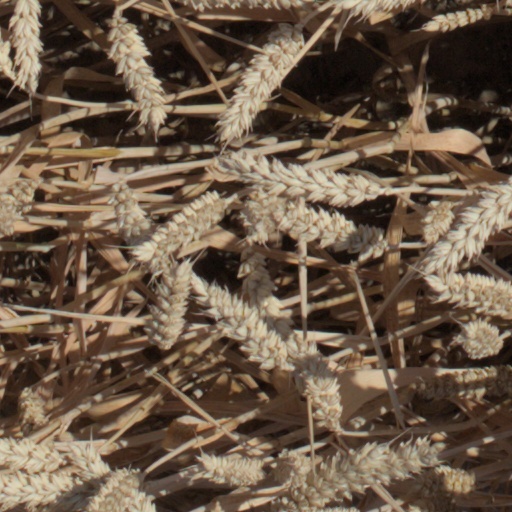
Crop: wheat